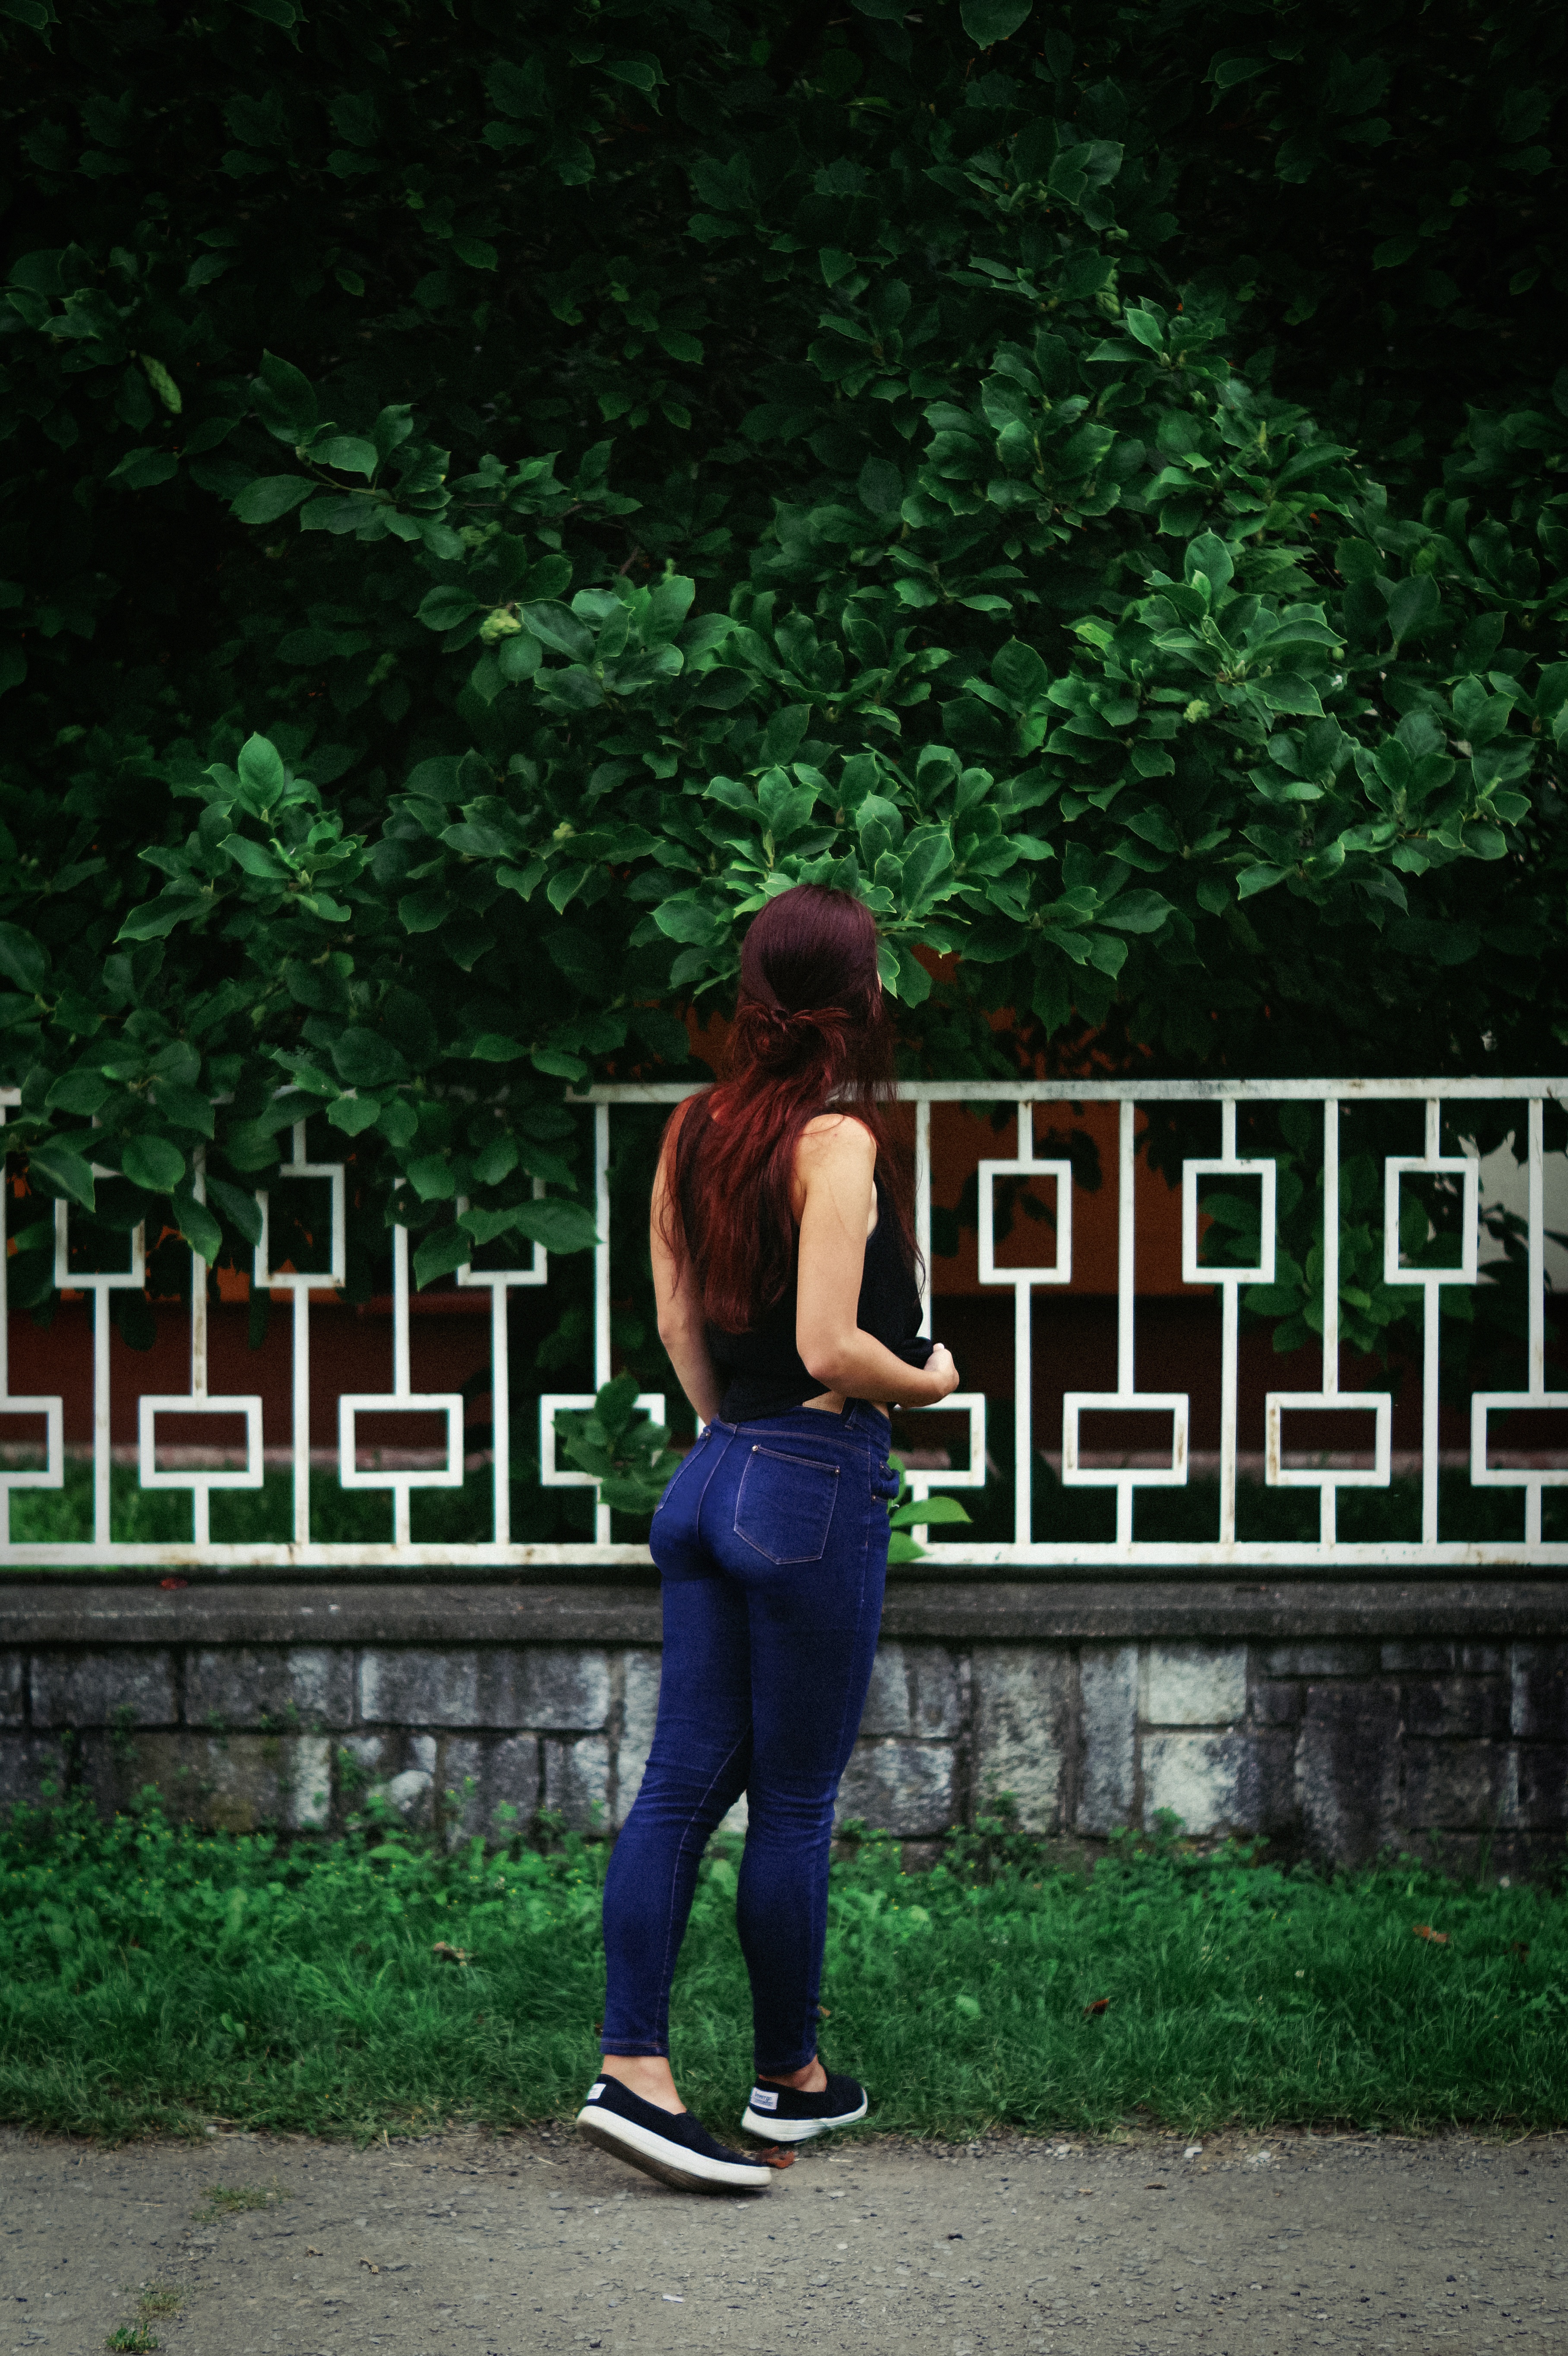
green